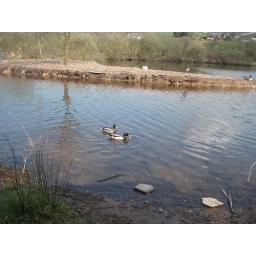
Looking at the Drakes through the bird hut in Hollingworth lake